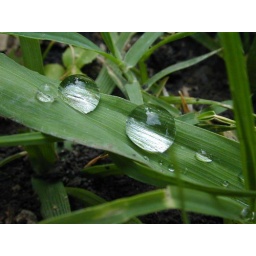
clouds reflected in water drops on a blade of grass